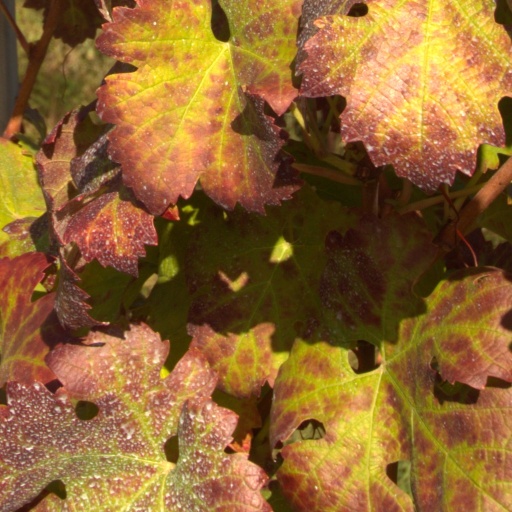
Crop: grape